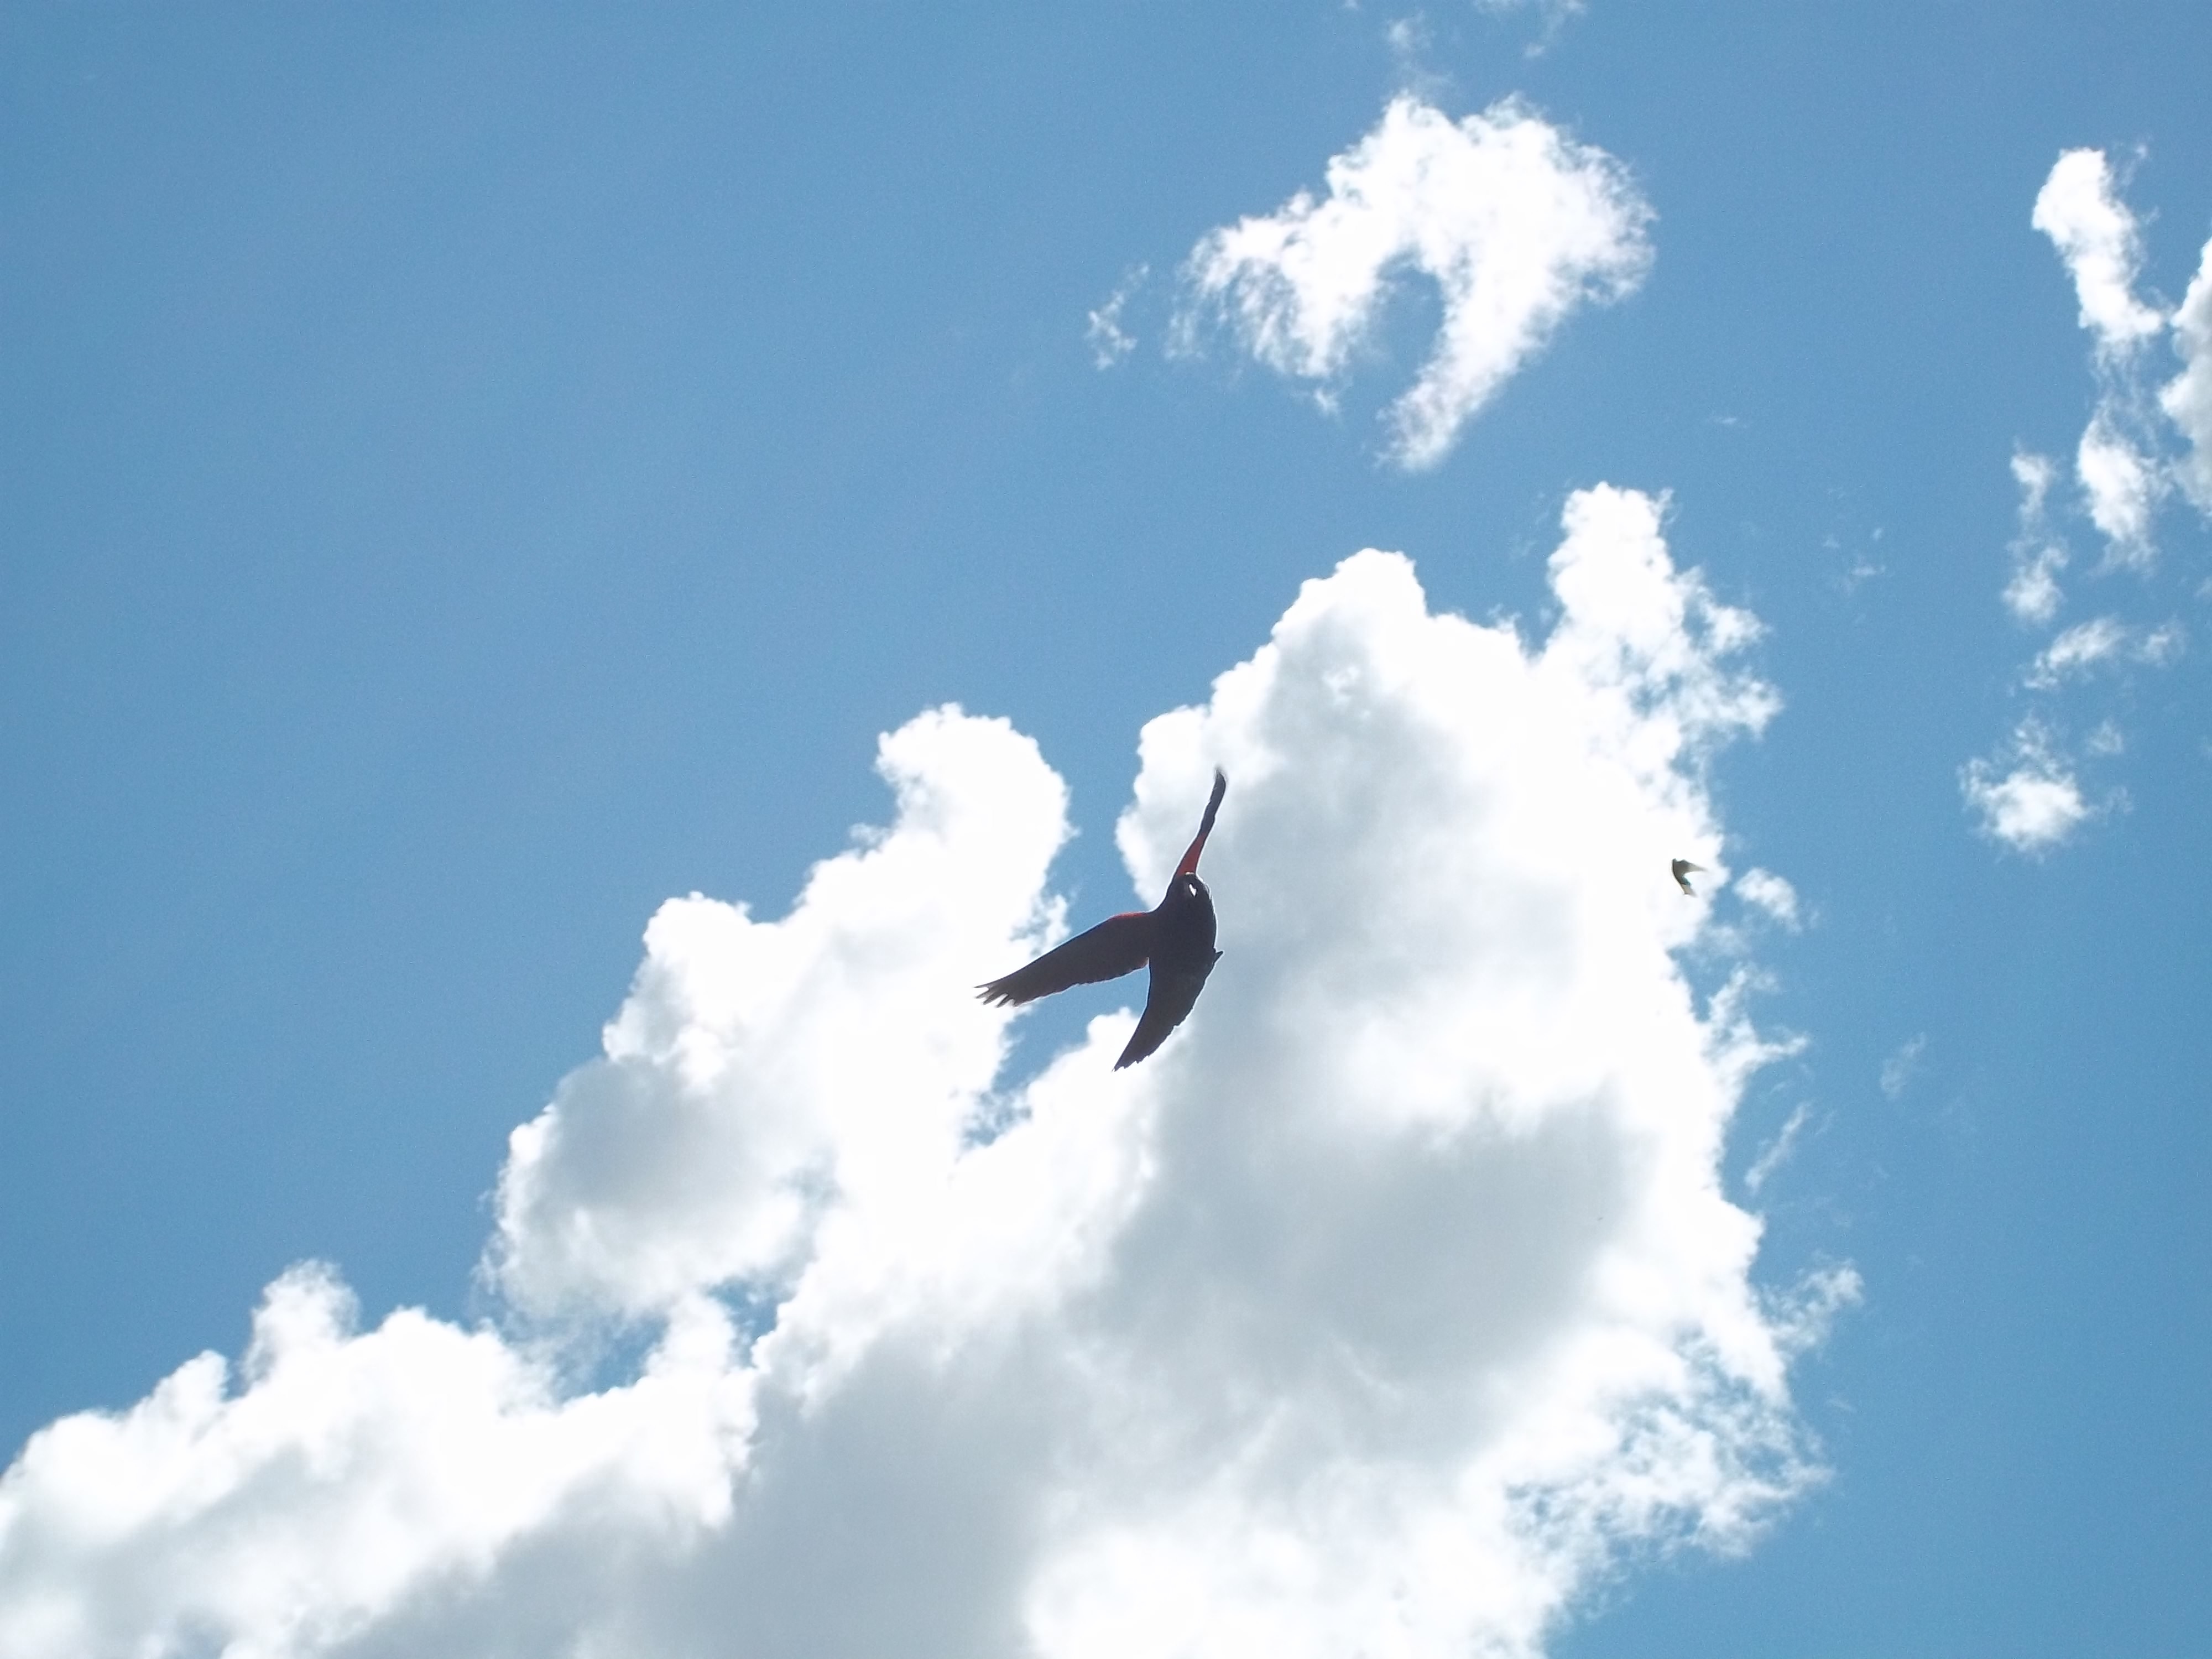
bird, wing, cloud, sky, seabird, airplane, vehicle, flight, blue, meteorological phenomenon, atmosphere of earth